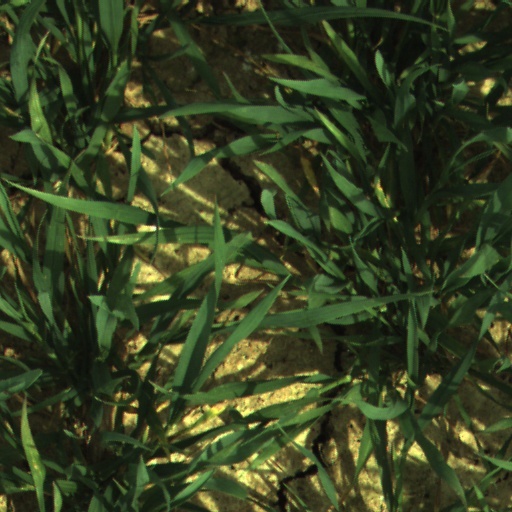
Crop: wheat